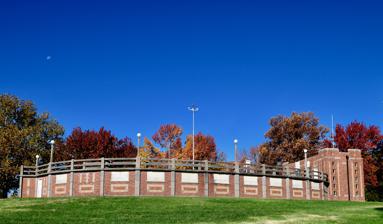
Building: Fayette City Park Swimming Pool
Country: United States of America
Year built: 1936
United States historic place Fayette City Park Swimming Pool U.S. National Register of Historic Places Show map of Missouri Show map of the United States Location Memorial Park Fayette, Missouri Coordinates 39°9′7″N 92°41′42″W / 39.15194°N 92.69500°W / 39.15194; -92.69500 Area less than one acre Built 1936 ( 1936 ) Architect Bintz, Wesley; Sheets, M.A. Architectural style Art Deco NRHP reference No. 99000457 Added to NRHP April 15, 1999 Fayette City Park Swimming Pool , also known as the Fayette WPA Pool and WWI Memorial , is a historic swimming pool located at Fayette , Howard County, Missouri .  It was built in 1936 as a Works Progress Administration funded project.  The pool building is a roughly egg shaped, one-story Art Deco structure with a rectangular two-story entrance hall on the north. The building has two-toned brick walls and a concrete foundation. It was listed on the National Register of Historic Places in 1999. The Fayette City Park Swimming Pool is one of several above-ground swimming pools designed by architect Wesley Bintz between 1919 and the 1950s. Headquartered in Lansing, Michigan, Bintz patented his iconic "Bintz Pool," which boasted efficiency and cost-effectiveness through the use of the "ovoid" shape and the above-ground design. While there were once about 135 "Bintz" swimming pools throughout the United States, today there are approximately 16 still standing, with even fewer still operating as swimming pools. References